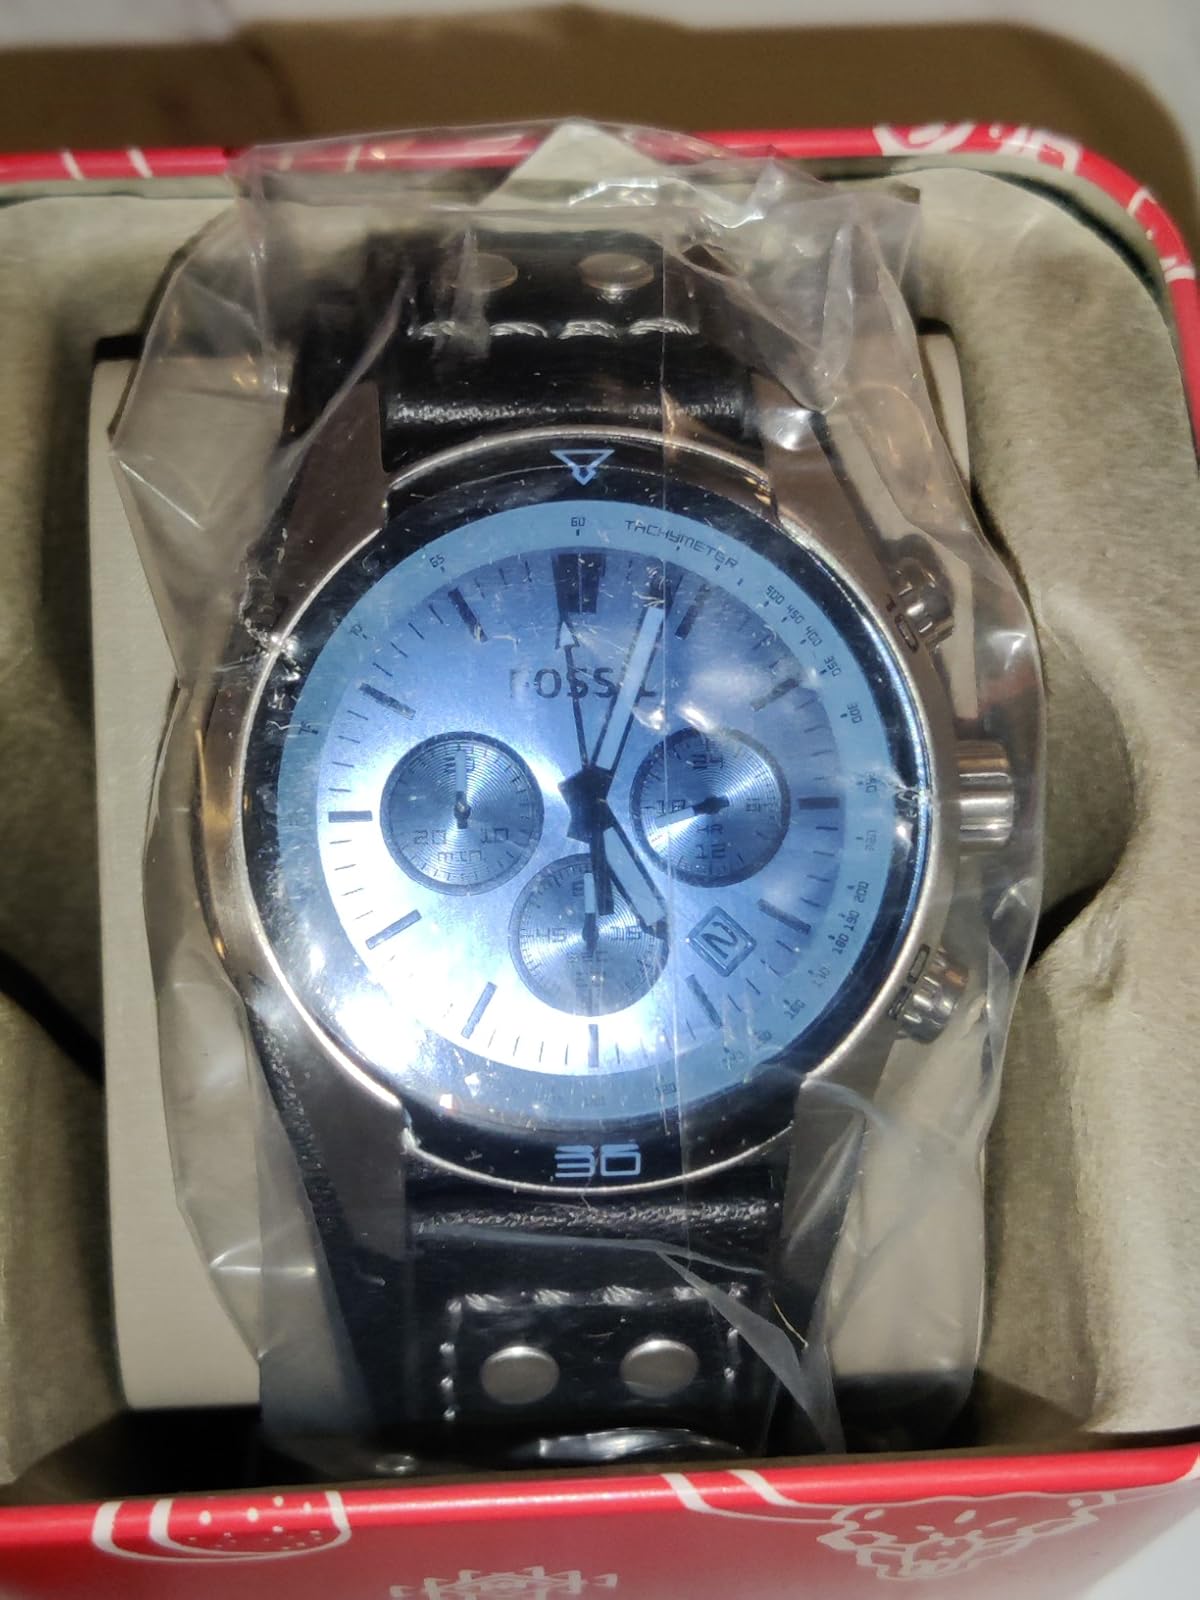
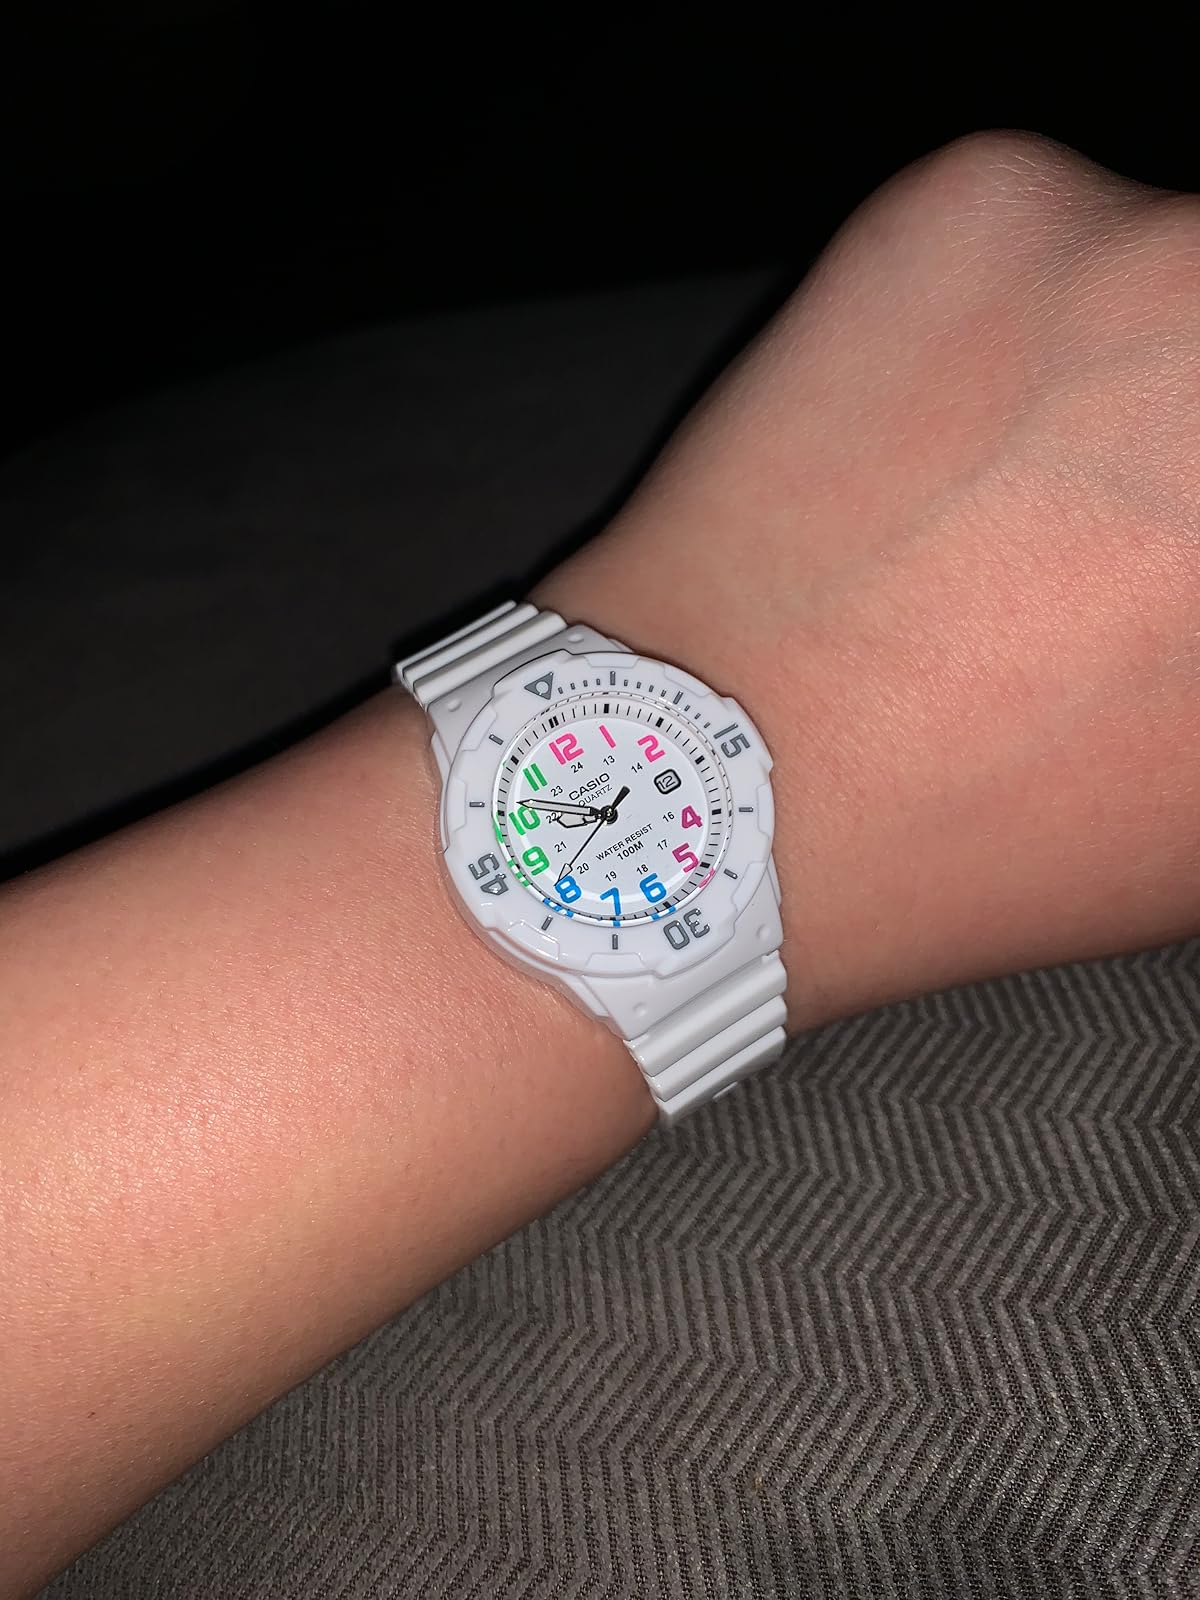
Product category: accessories_watch
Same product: no